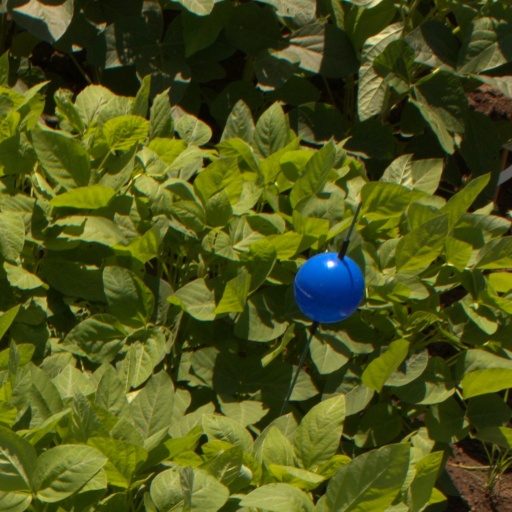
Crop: soybean